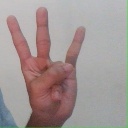
अक्षर: क्ष